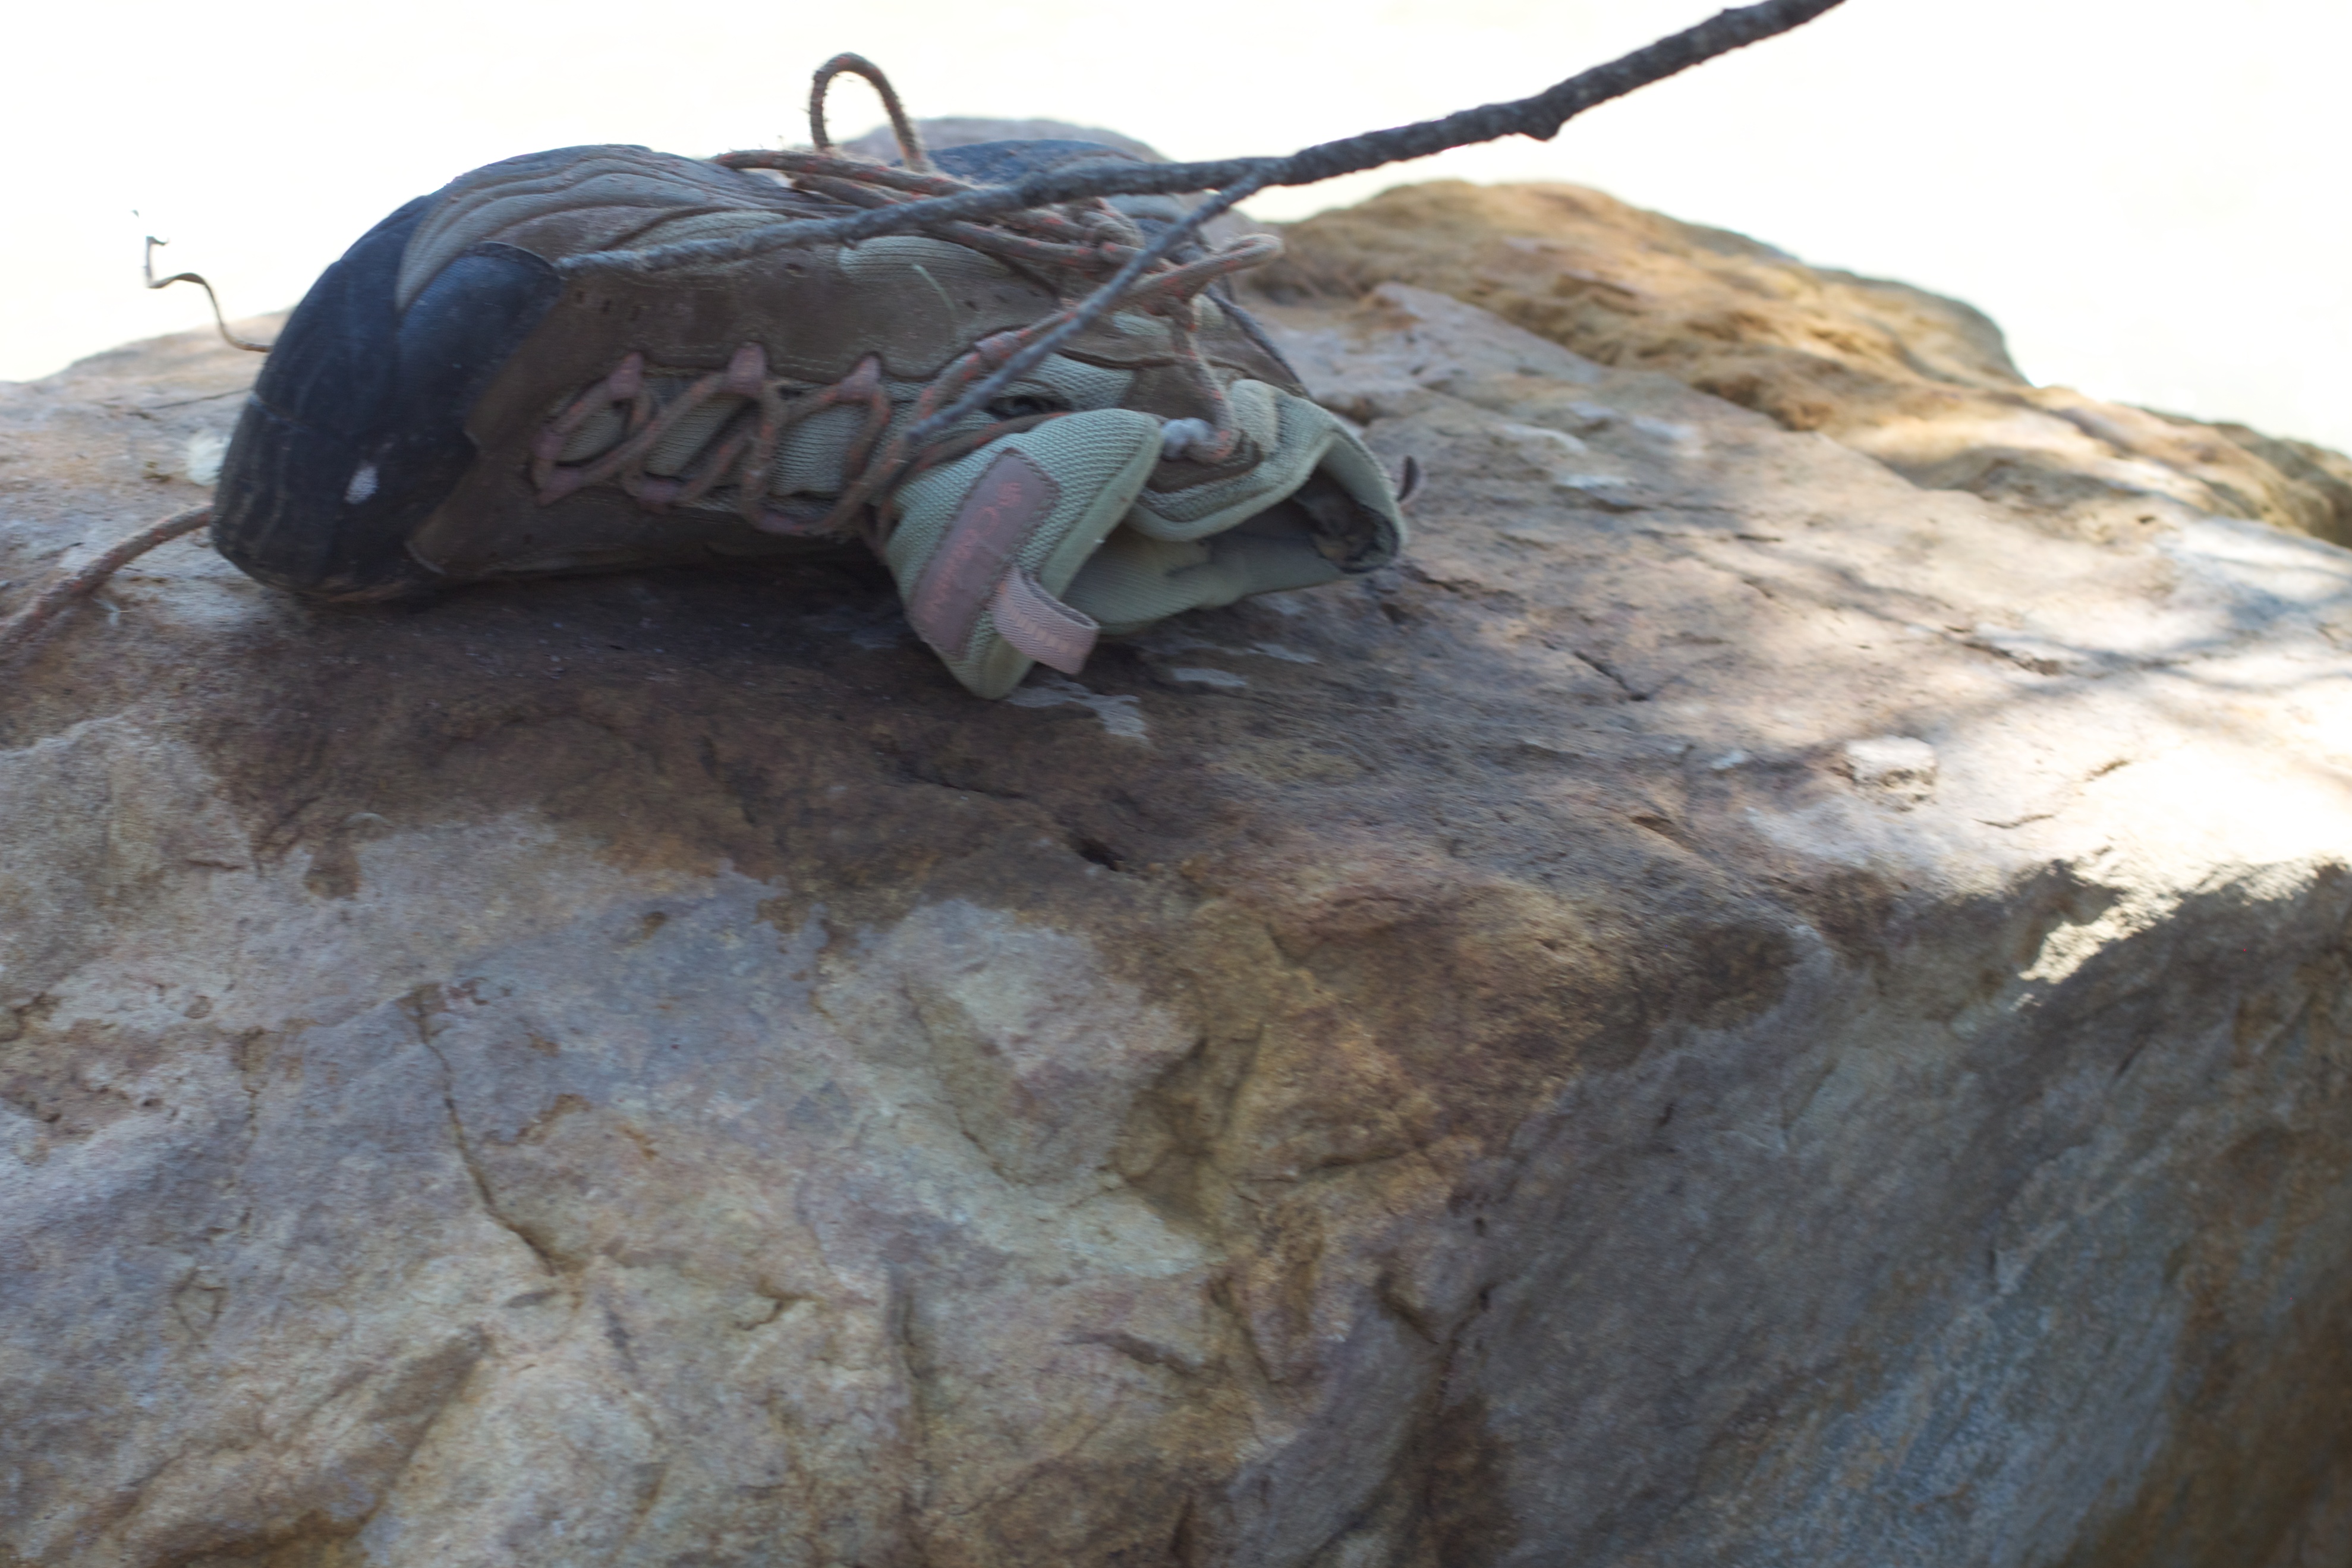
rock, adventure, rock climbing, terrain, material, sculpture, geology, colorado, boulder, odyssey